History of monarchy in Canada

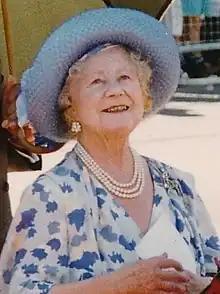
Queen Elizabeth, the Queen Mother, dedicates the Flame of Hope at Banting House, in London, Ontario, 7 July 1989

Only five months after the departure of George VI and his wife from Canada, Britain declared war on Nazi Germany. The King did so as King of the United Kingdom on 3 September 1939, but, as king of Canada, was not advised by his Canadian ministers to do the same until 10 September. Mackenzie King and Minister of Justice Ernest Lapointe initially argued that Canada was bound by Britain's declaration of war. However, after it was realised that Canada was absent from the list of belligerent states in President of the United States Franklin D. Roosevelt's declaration of neutrality, Parliament was summoned by the Governor General on 7 September and approved of Canada's need to defend itself. These were significant developments, as they became examples for other Dominions to follow, and, by the war's end, F.R. Scott concluded, "it is firmly established as a basic constitutional principle that, so far as relates to Canada, the King is regulated by Canadian law and must act only on the advice and responsibility of Canadian ministers."